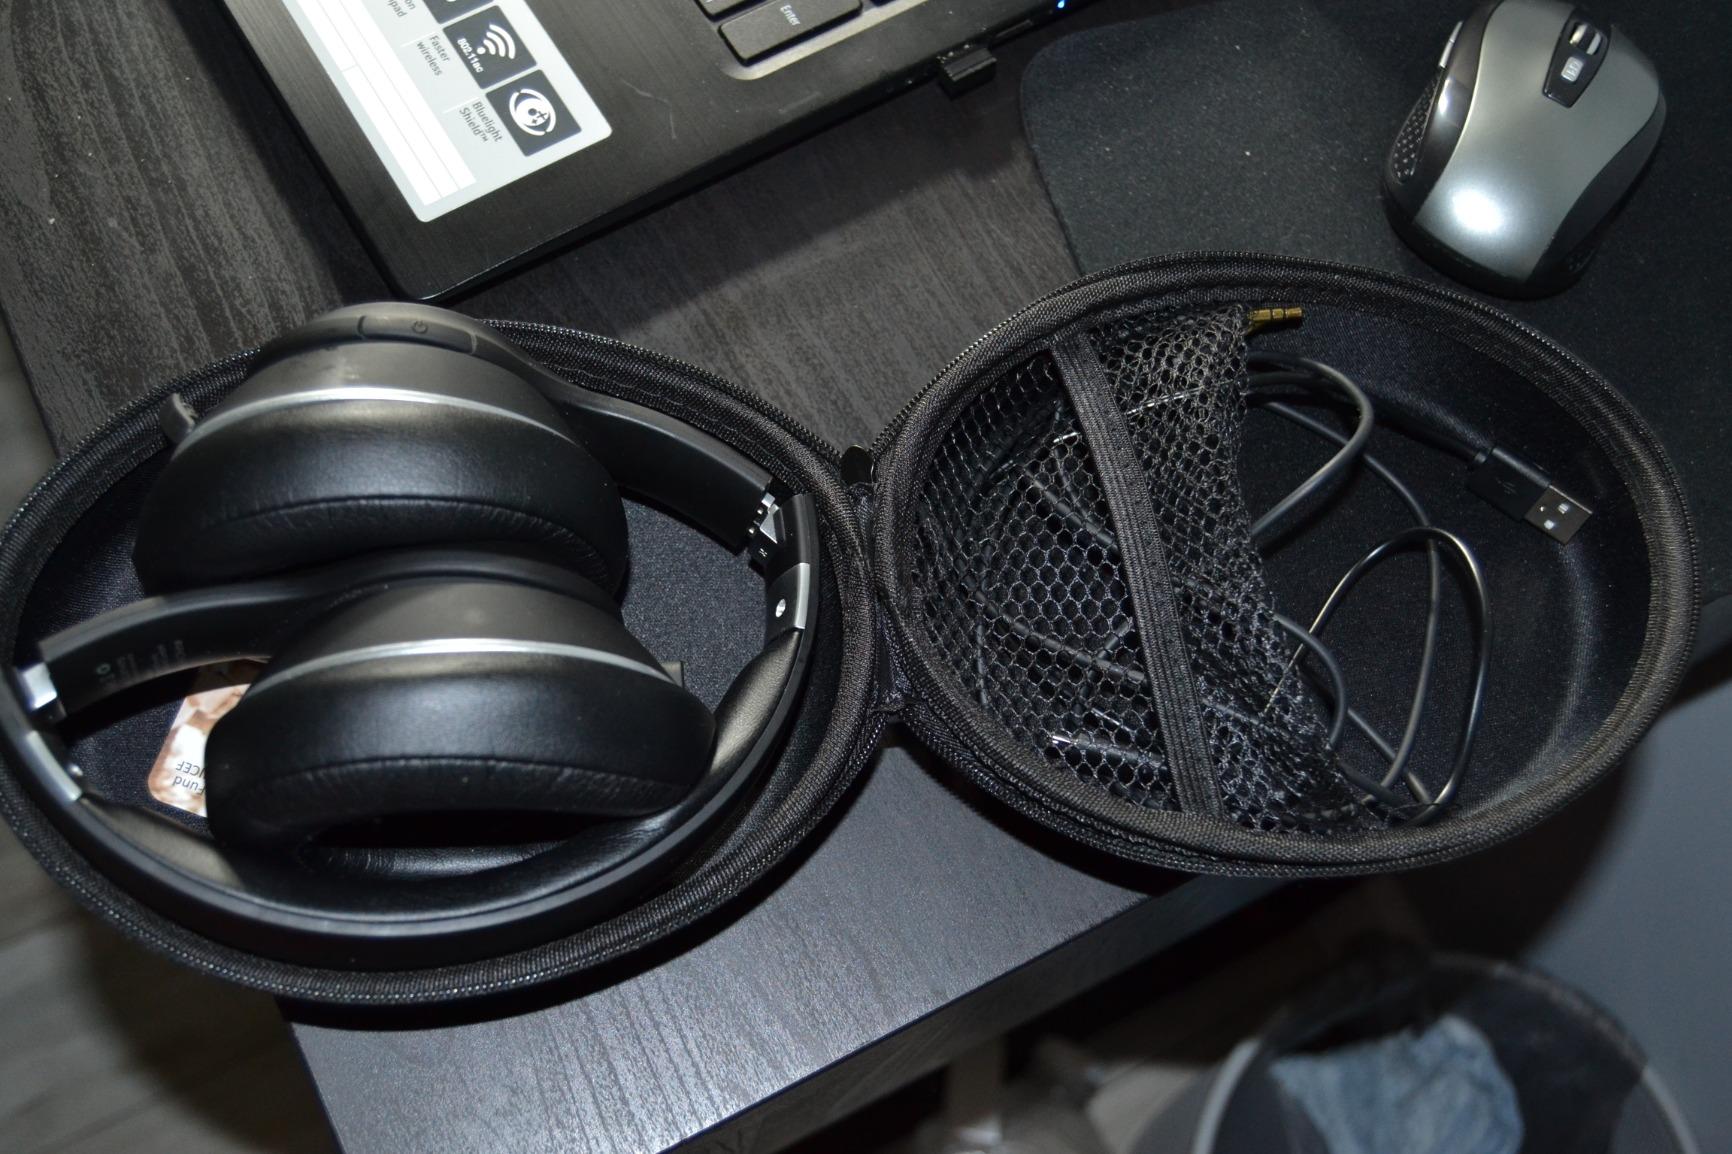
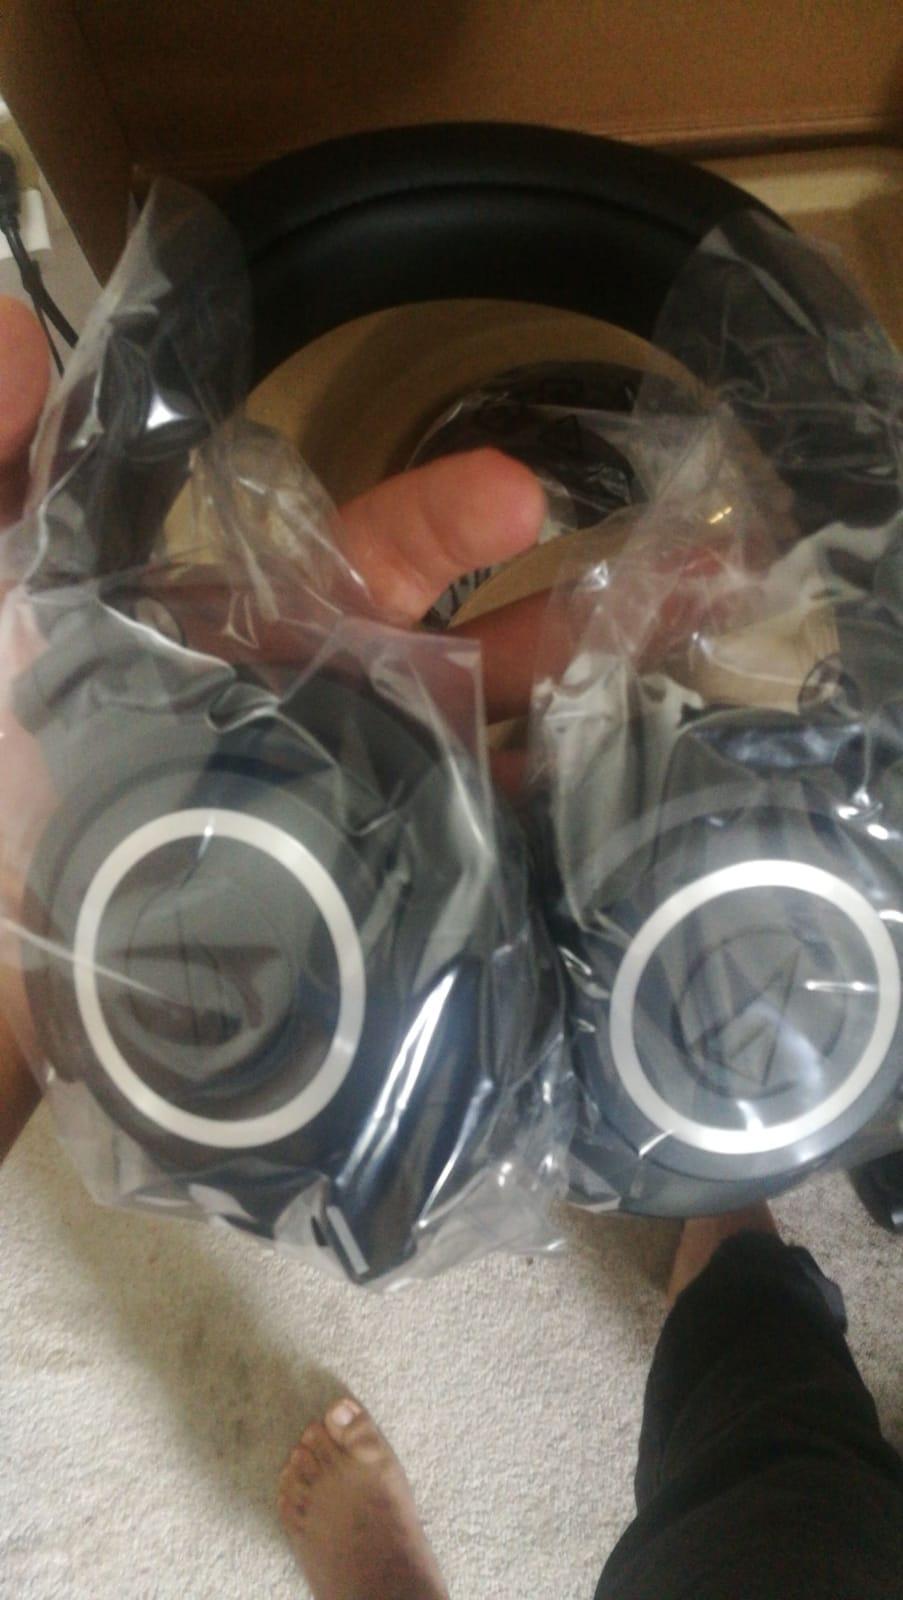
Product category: headphones
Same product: no